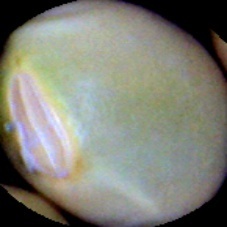
Label: Immature